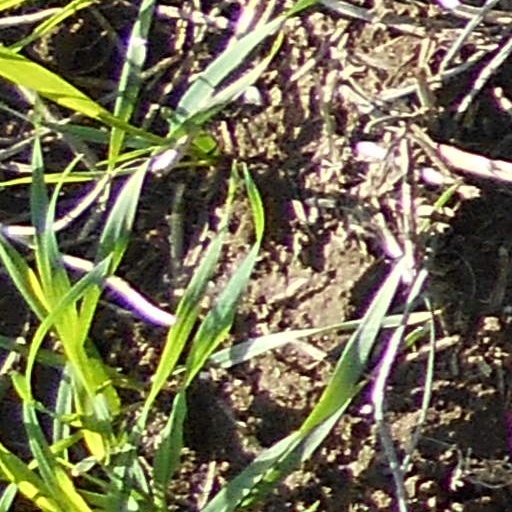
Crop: wheat